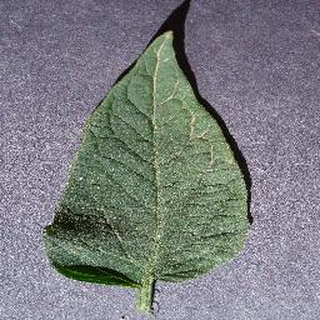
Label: healthy_tomato